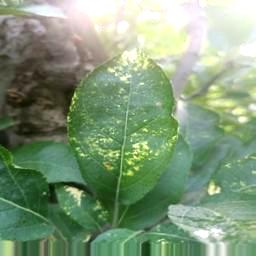
Label: Apple_Mosaic